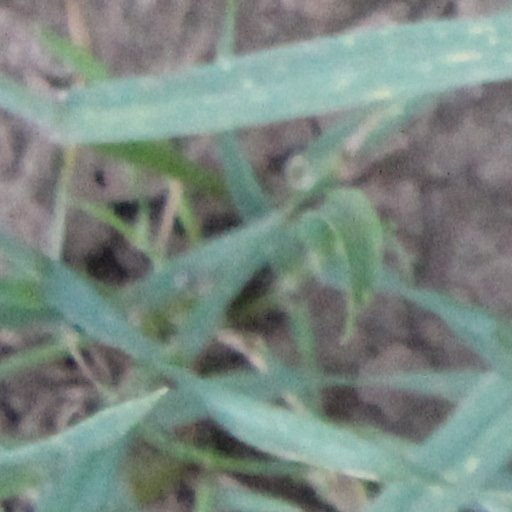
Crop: wheat